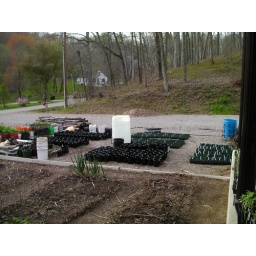
Tender annual containers are in the back yard. House across the street is the home of the ever yapping dog.